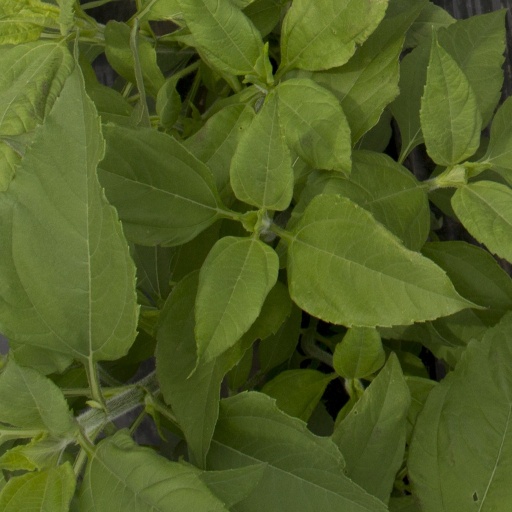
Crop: Jerusalem artichoke